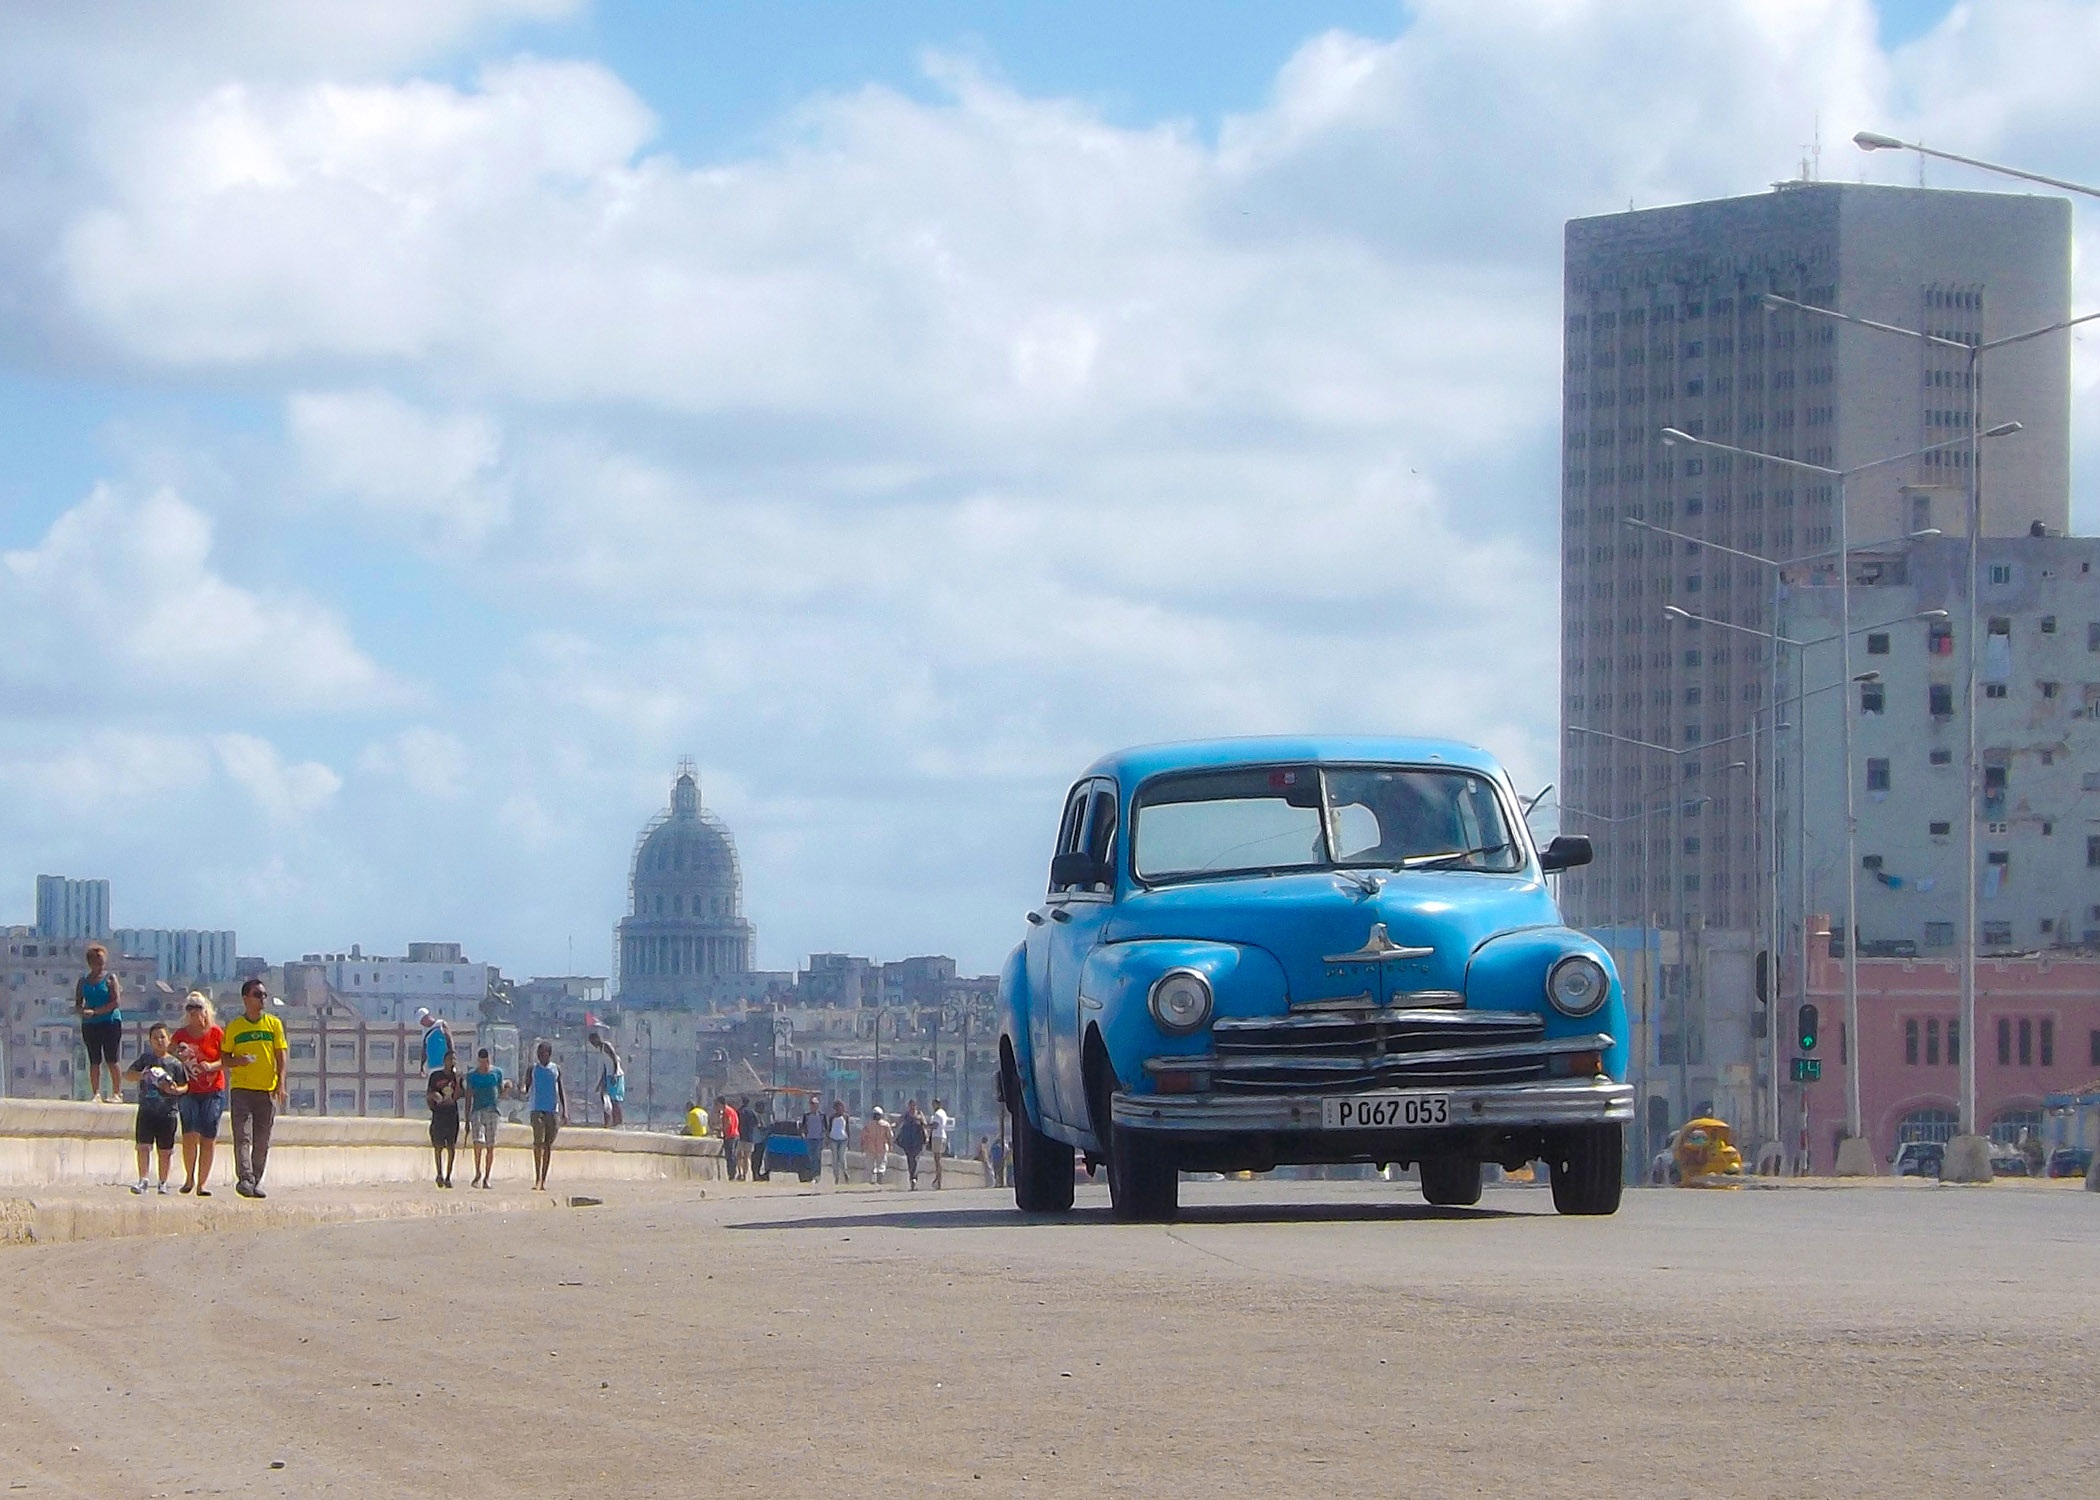
landscape, car, view, urban, transport, vehicle, auto, blue, blue sky, havana, automobile make, atmosphere of earth